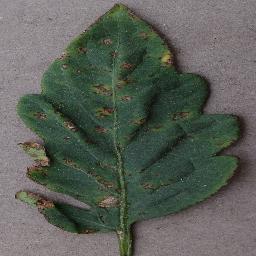
Label: Tomato___Bacterial_spot